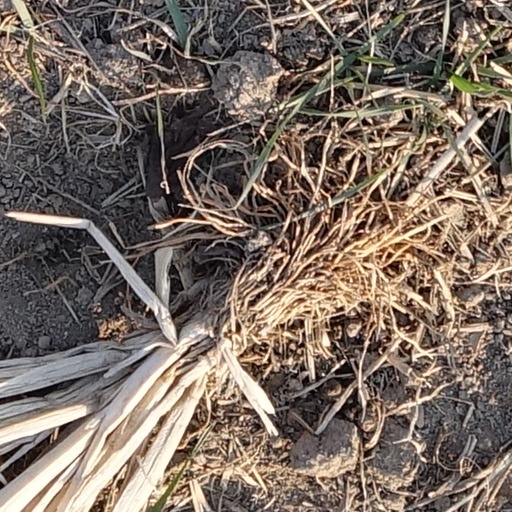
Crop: wheat